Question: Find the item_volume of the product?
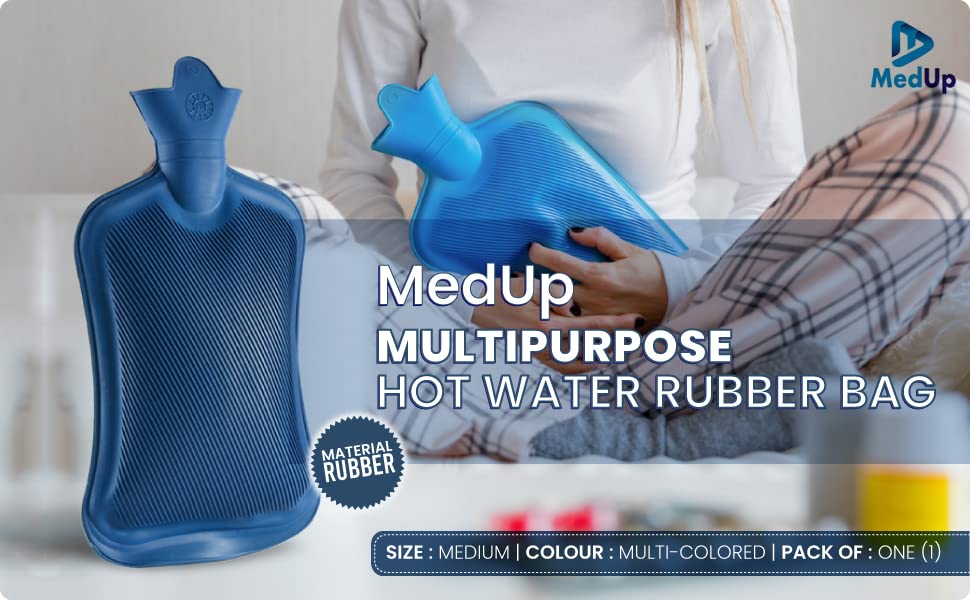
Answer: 1.0 ounce